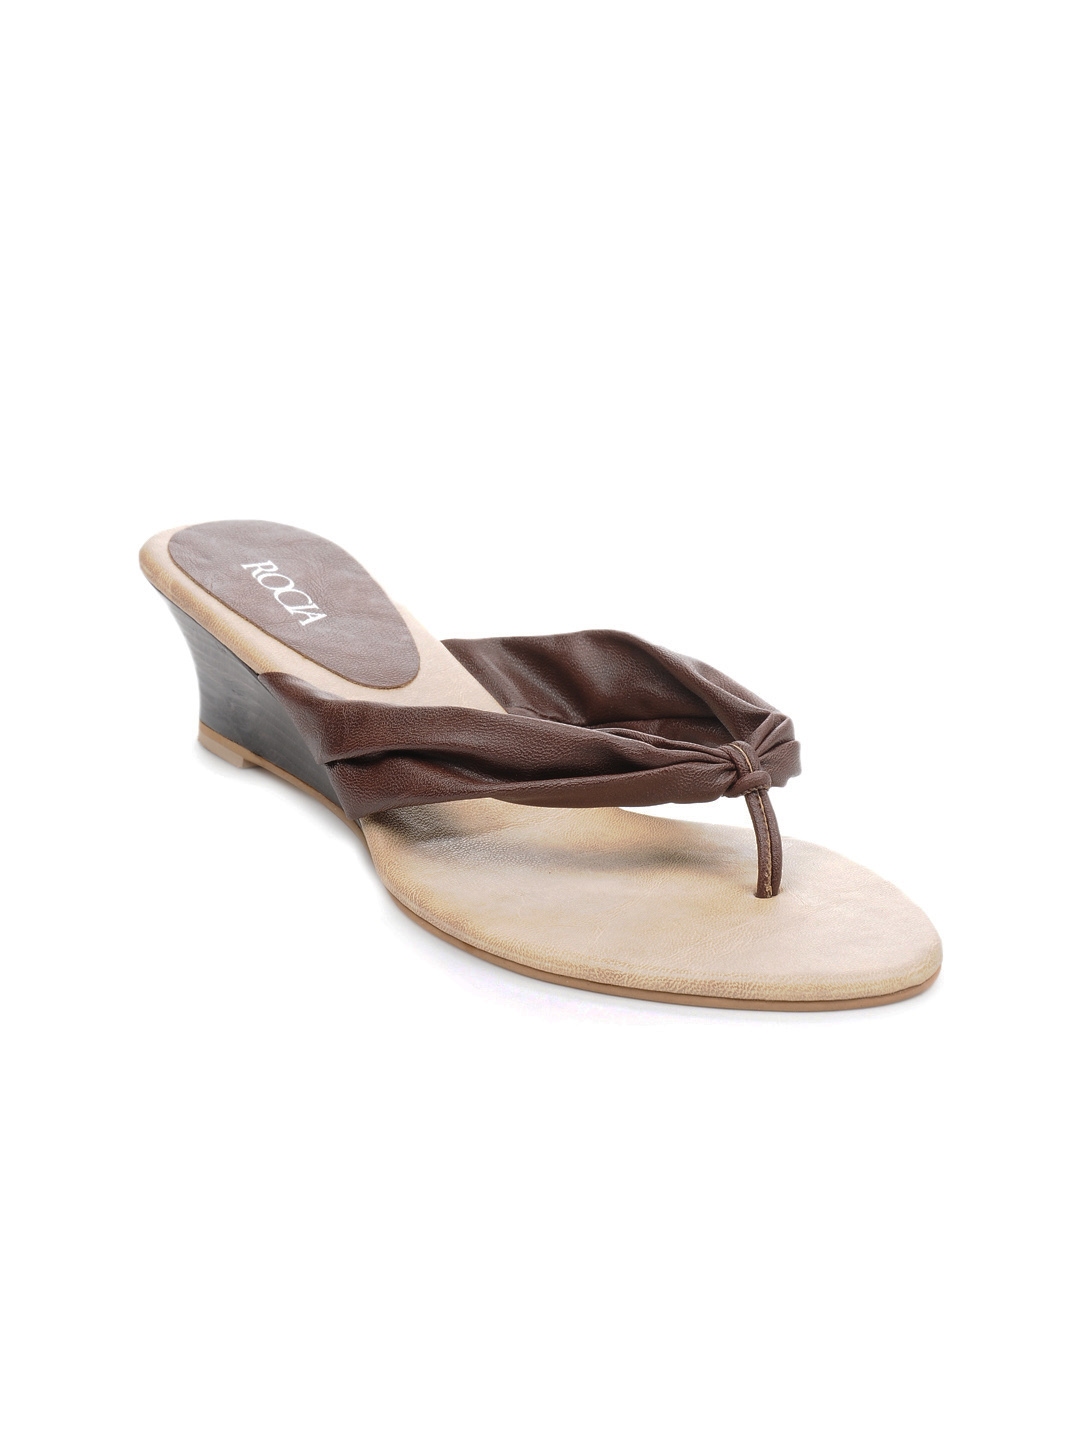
Rocia Women Brown Wedges
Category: Footwear / Shoes / Heels
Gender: Women
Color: Brown
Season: Winter 2012
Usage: Casual